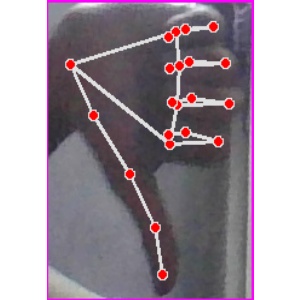
अक्षर: फ